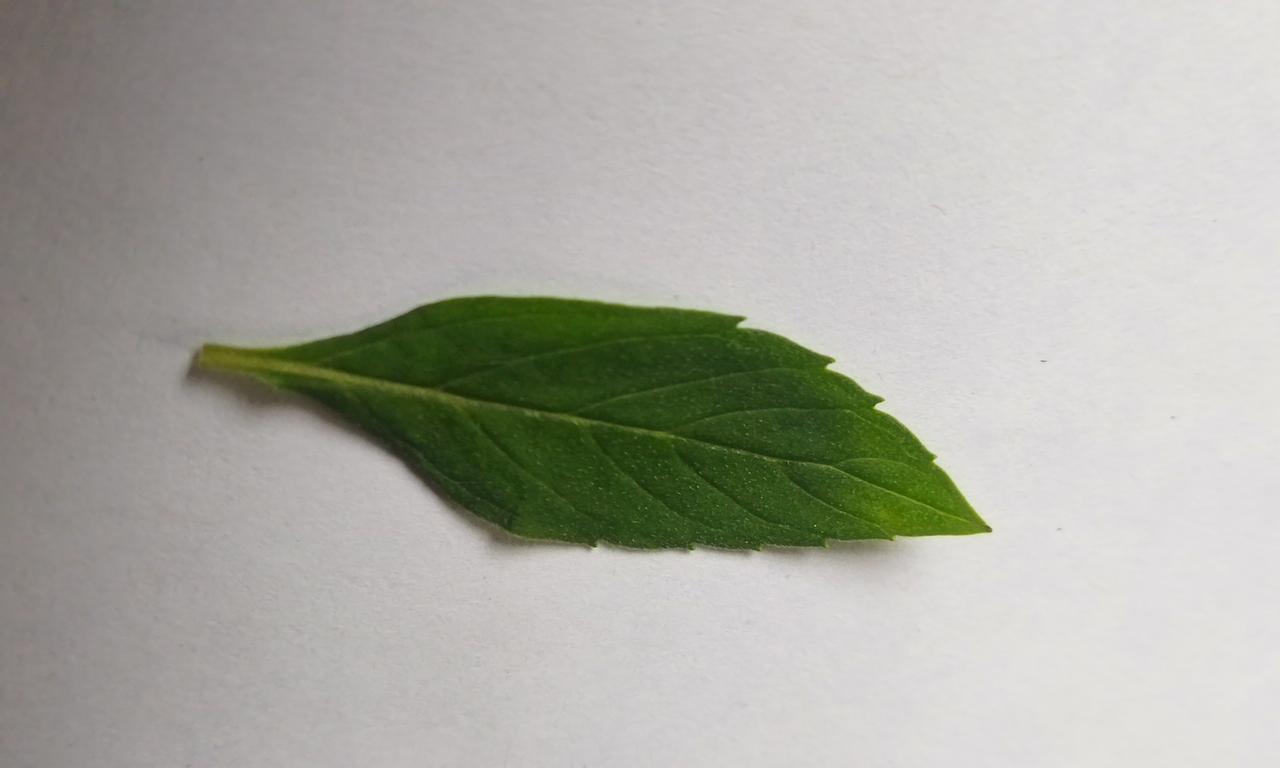
Label: Fresh